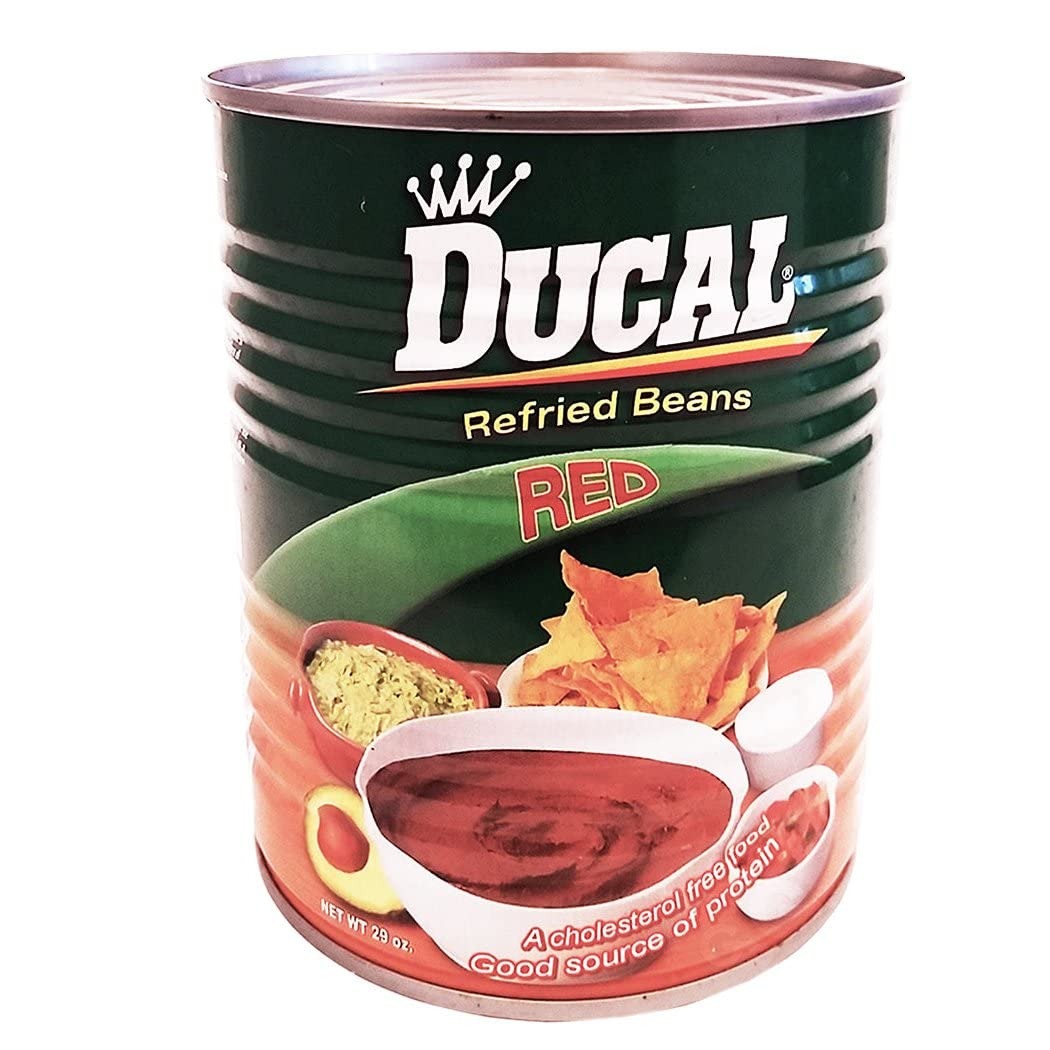
Item Name: Ducal BG12233 Ducal Red Refried Beans - 12x29OZ
Product Description: Refried, Red
Value: 29.0
Unit: Ounce

Price: 5.34